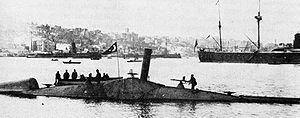
Sir Basil Zaharoff, de son nom de naissance Vasílios Zacharías et de son nom romanisé Zacharie Vasiliou Zacharoff, né le 6 octobre 1849 à Muğla, dans l'Empire ottoman, et décédé le 27 novembre 1936 à Monte-Carlo, à Monaco, est un aventurier, marchand d'armes et financier grec, ottoman et français, directeur et président de la société Maxim-Vickers-Armstrong durant la Première Guerre mondiale.
L'Abdülhamid est un sous-marin à vapeur, construit au Royaume-Uni en 1886 aux chantiers navals de Barrow-in-Furness.